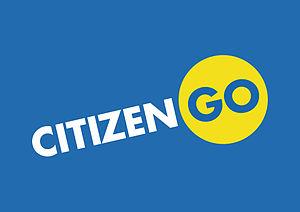
CitizenGO est un groupe de pression ultraconservateur fondé à Madrid, en Espagne, en 2013, par Hazte Oír.